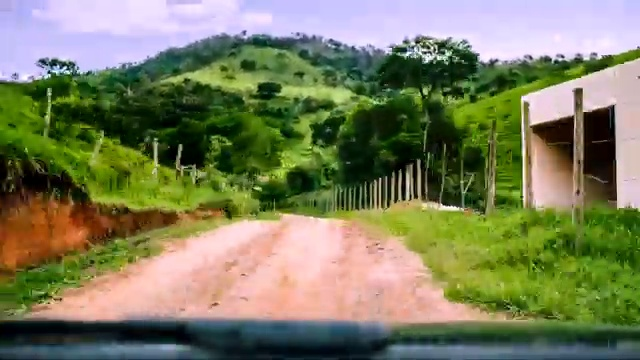
Fire: no
Smoke: no